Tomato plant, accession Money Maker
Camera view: vertical (180 deg); turntable rotation: 180 degrees
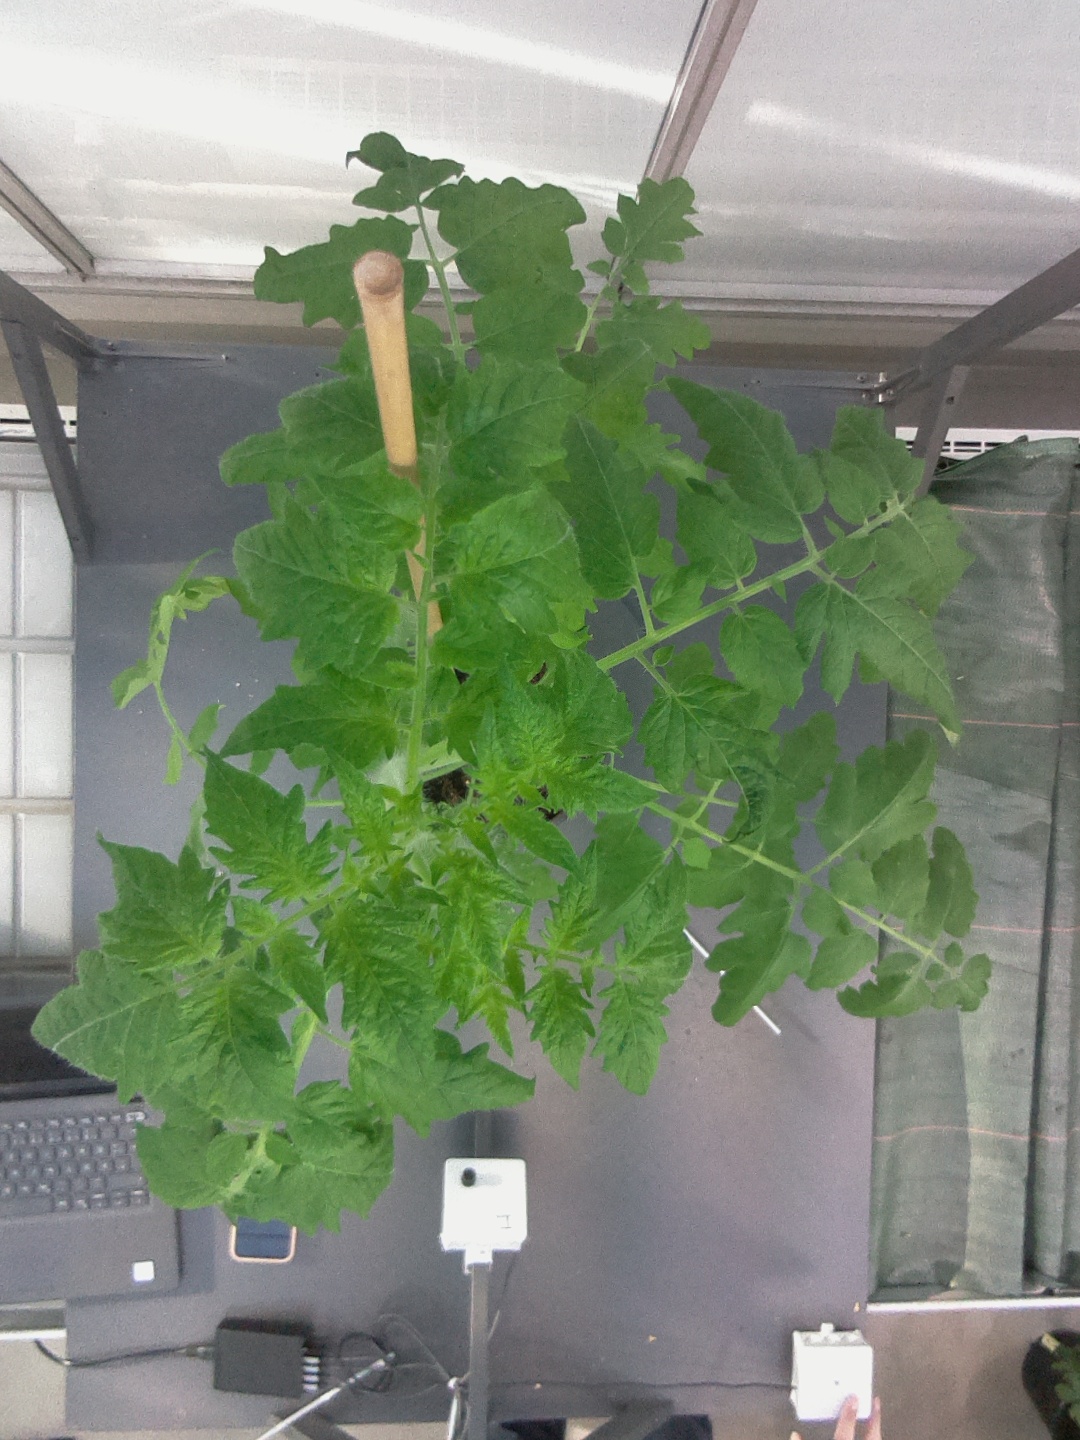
BBCH growth stage 16: 12 of true leaves visible